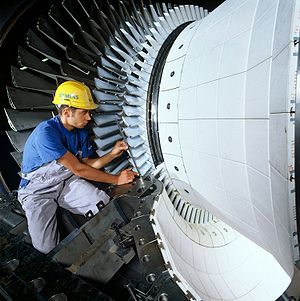
Gasturbine
Montering af en gasturbine i et tysk gaskraftværk.
En gasturbine eller forbrændingsturbine er en transducer og forbrændingsmotor med kontinuerlig forbrænding.